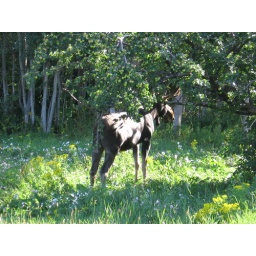
A sociable moose snacks on a tree less than 20 feet from the road in Pleasant Bay.